Lincolnshire derby

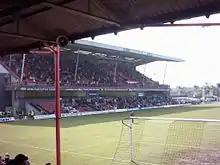
Blundell Park, Home of Grimsby Town since 1898.

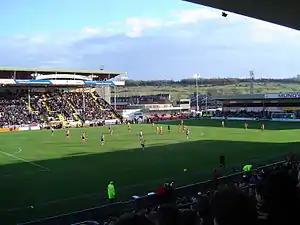
Sincil Bank, Home of Lincoln City since 1895.

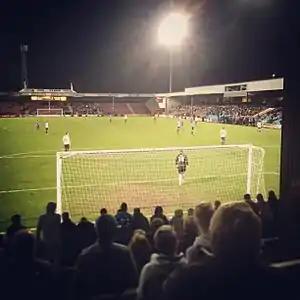
Glanford Park, Home of Scunthorpe Utd since 1988.

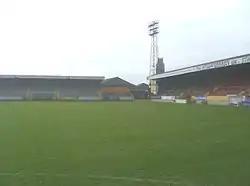
York Street, Home of Boston United between 1933 and 2020.

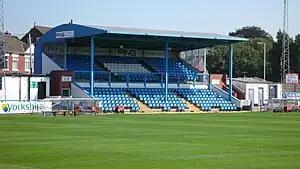
The Northolme, Home of Gainsborough Trinity since 1873.

The derby was contested on 3 January 1884 when Grimsby Town played Lincoln City at Clee Park in Grimsby. Grimsby won the game 1–0. Scunthorpe United's first game was a 1–0 away defeat to Gainsborough Trinity in 1930. Trinity debuted themselves in 1886 against Lincoln City in a 2–2 draw in the FA Cup. Boston United debuted in 1953 with a 9–0 defeat against Scunthorpe United, which is the record score from a Lincolnshire derby.